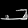
Label: Sandal